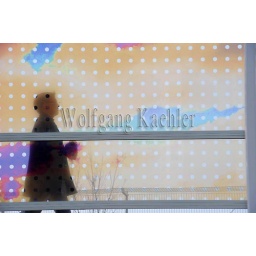
Usa, washington state, seattle, olympic sculpture park, seattle cloud cover, glass bridge by teresita fernandez, people